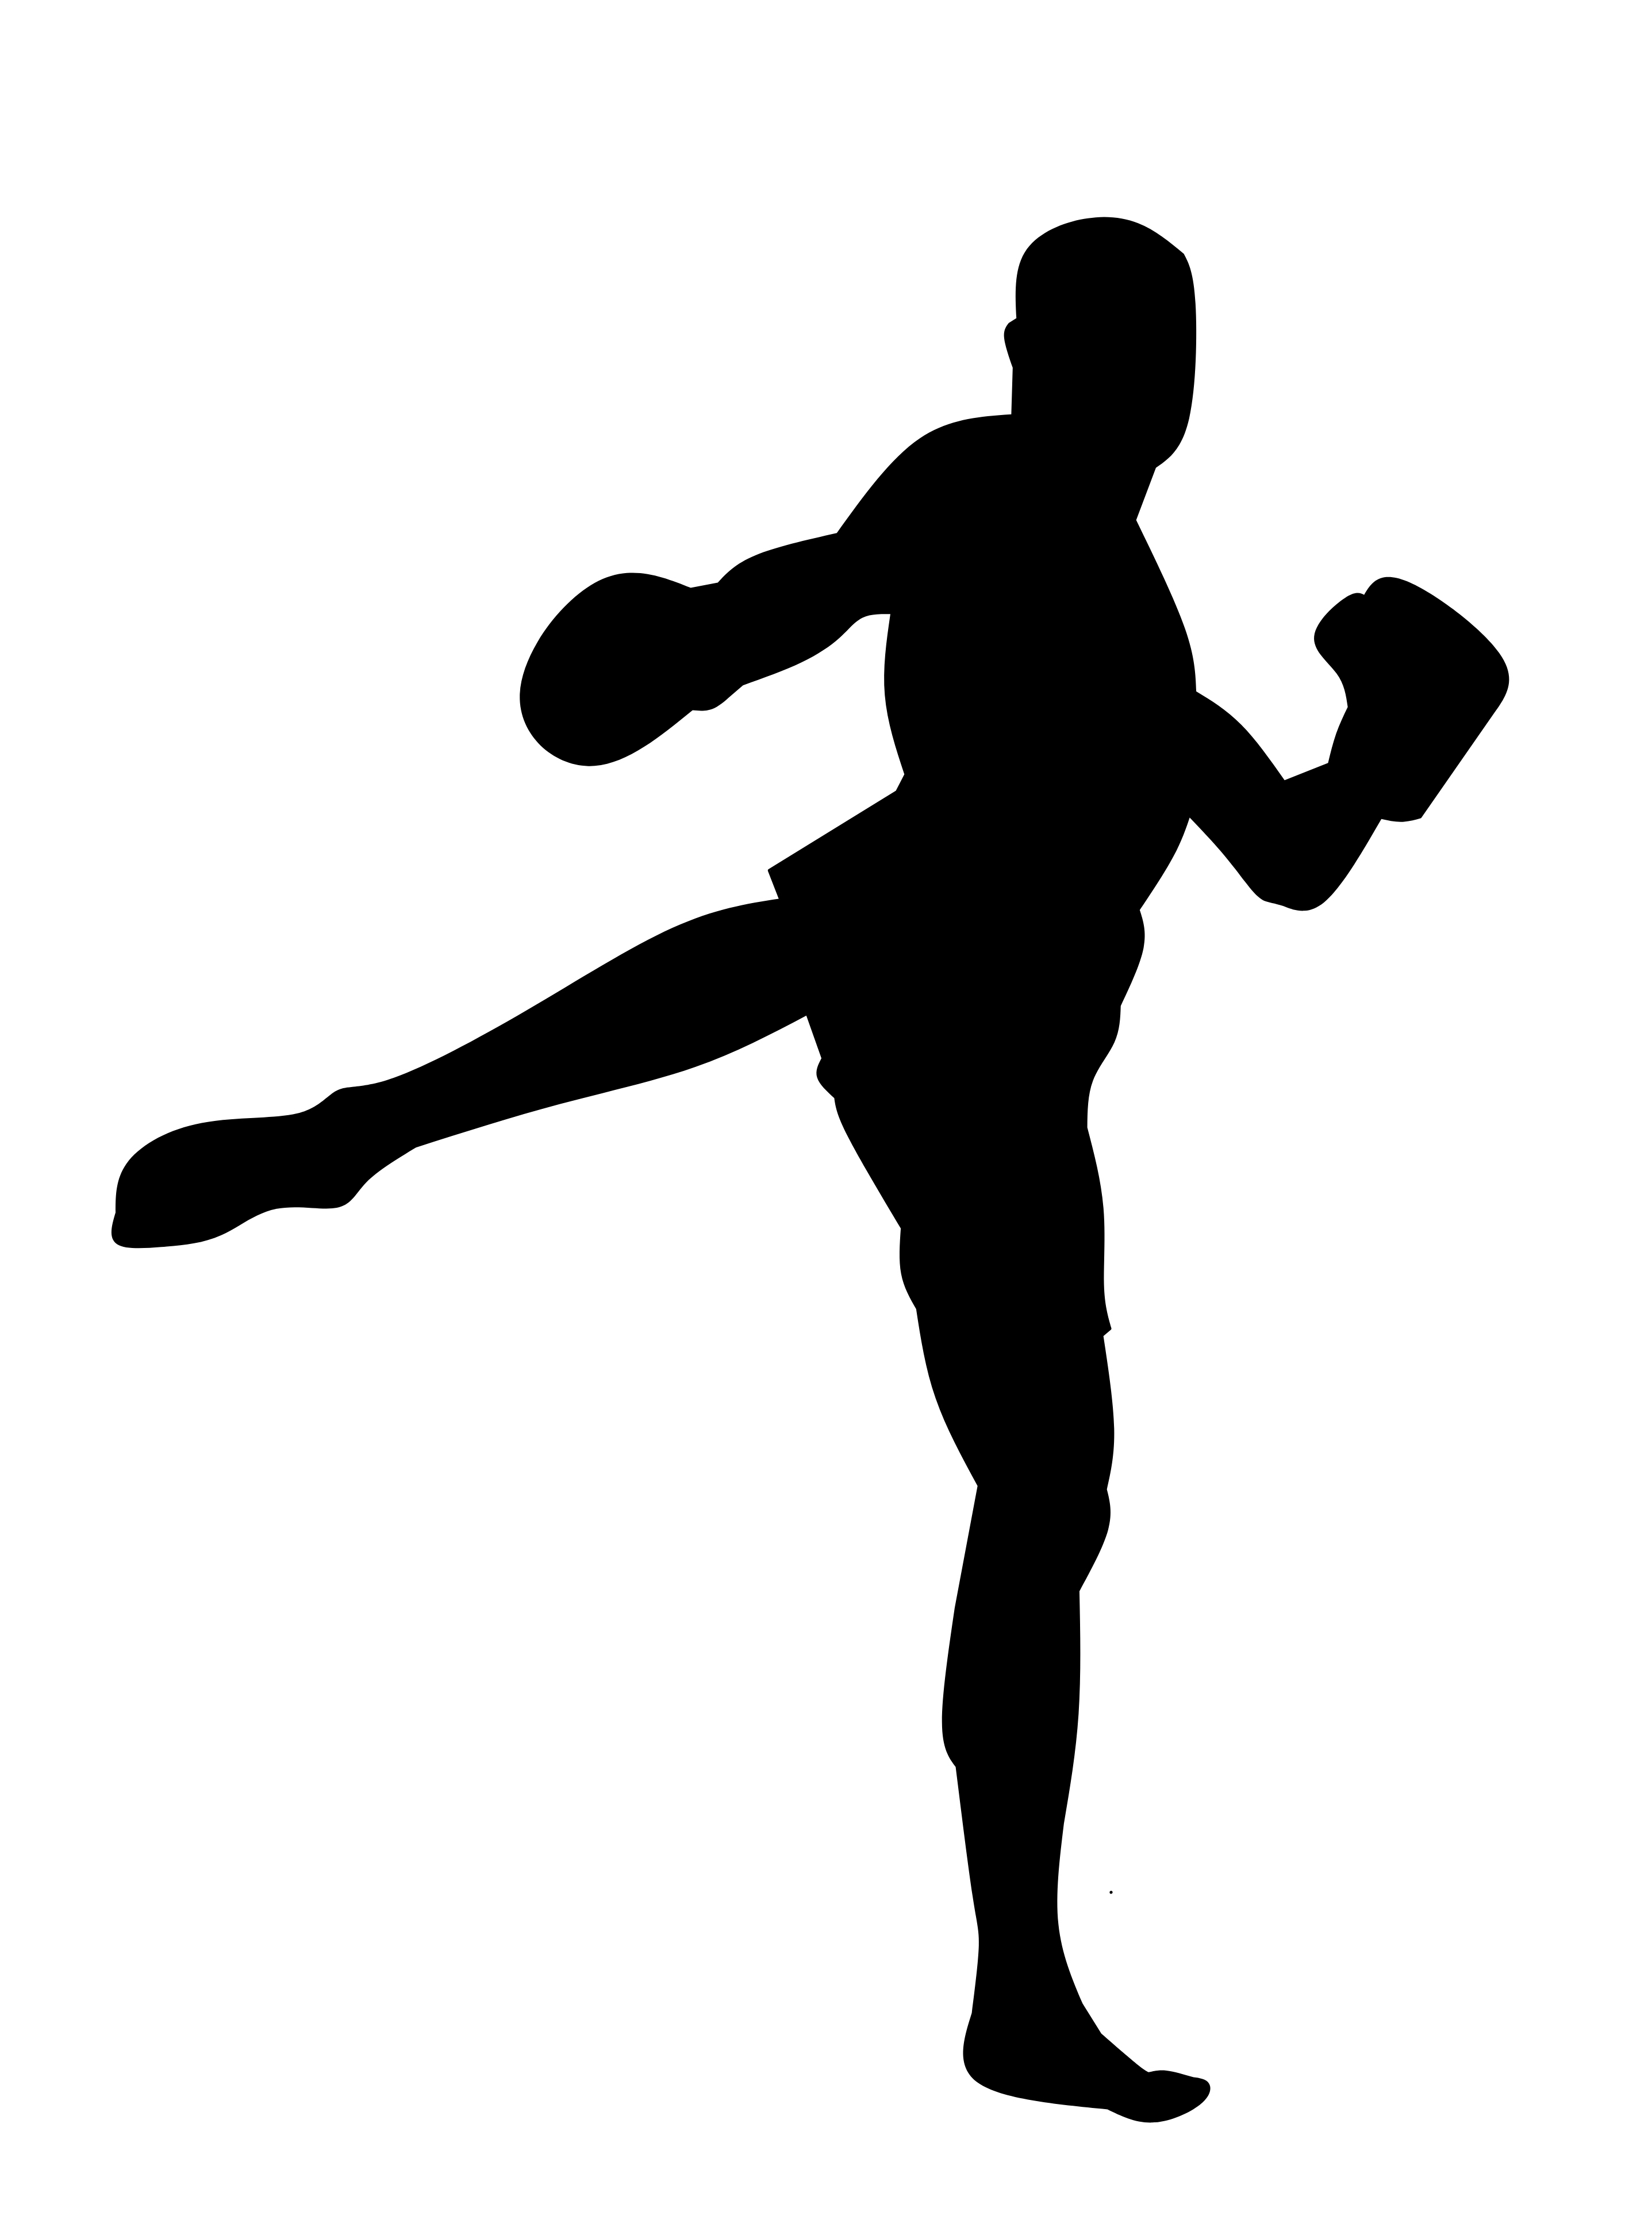
boxing, boxer, man, silhouette, fighter, exercise, fighting, gloves, kickboxing, fight, power, strong, stand, design